Okeechobean Sea

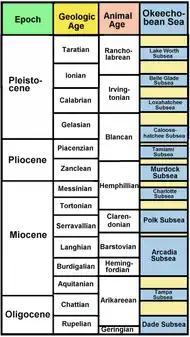
Table displaying the Okeechobean Sea and its relation to geologic time and North American Land Mammal Ages. Dry periods or marine regressive periods are tan in color.

The Okeechobean Sea was a Cenozoic eutropical subsea, which along with the Choctaw Sea, occupied the eastern Gulf of Mexico basin system bounding Florida.